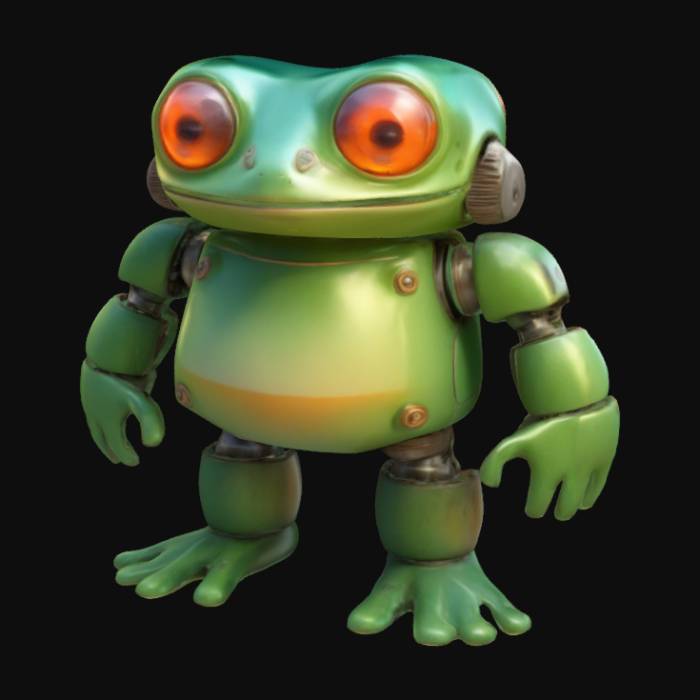
미적 점수 (1~10점): 9